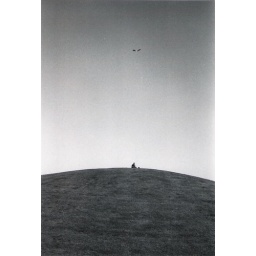
Me on top of a hill in the park flying a kite.